Moritz Leitner

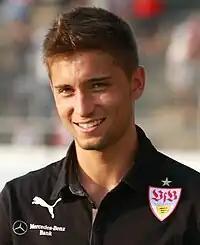
Leitner with VfB Stuttgart in 2013

Moritz Leitner (born 8 December 1992) is a German professional footballer who plays as a midfielder. He has previously played for Borussia Dortmund, 1860 Munich, FC Augsburg, Lazio, Norwich City and Zürich. He has been capped at youth international level by Germany and Austria.